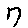
Label: 7